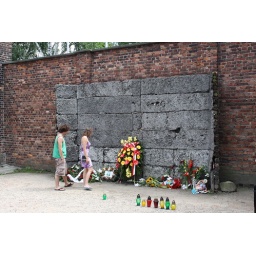
The black wall in Auschwitz